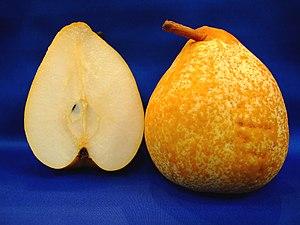
La Général Leclerc est une variété de poire.